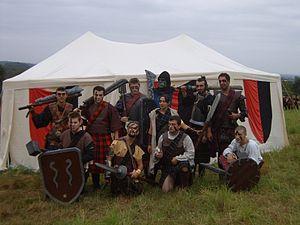
La compagnie Les Insoumis lors de l'édition 2007 du GN Berry Champ de Bataille qui eut lieu près de Menetou-Salon (Cher, France).
Le jeu de rôle peut désigner les jeux, basés sur l'interprétation de rôles, selon des règles de jeu.